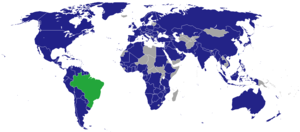
Carte des ambassades brésiliennes dans le monde Português: Mapa-mundi com a localização das embaixadas brasileiras (em azul)
Le Brésil est un pays très bien représenté de par le monde ; il compte des représentations dans plus de 125 pays.
Le Brésil, en forme longue la république fédérative du Brésil, est le plus grand État d’Amérique latine. Le Brésil est le cinquième plus grand pays de la planète, derrière la Russie, le Canada, les États-Unis et la Chine. Avec une superficie de 8 514 876 km², le pays couvre près de la moitié du territoire de l'Amérique du Sud, partageant des frontières avec l'Uruguay et l'Argentine au sud, le Paraguay au sud-sud-ouest, la Bolivie à l'ouest-sud-ouest, le Pérou à l'ouest, la Colombie à l'ouest-nord-ouest, le Venezuela au nord-ouest, le Guyana au nord-nord-ouest, le Suriname et la France au nord, soit la plupart des pays du continent sauf le Chili et l'Équateur. Le pays compte une population de 209 millions d'habitants. Ancienne colonie portugaise, le Brésil a pour langue officielle le portugais alors que la plupart des pays d'Amérique latine ont pour langue officielle l'espagnol.